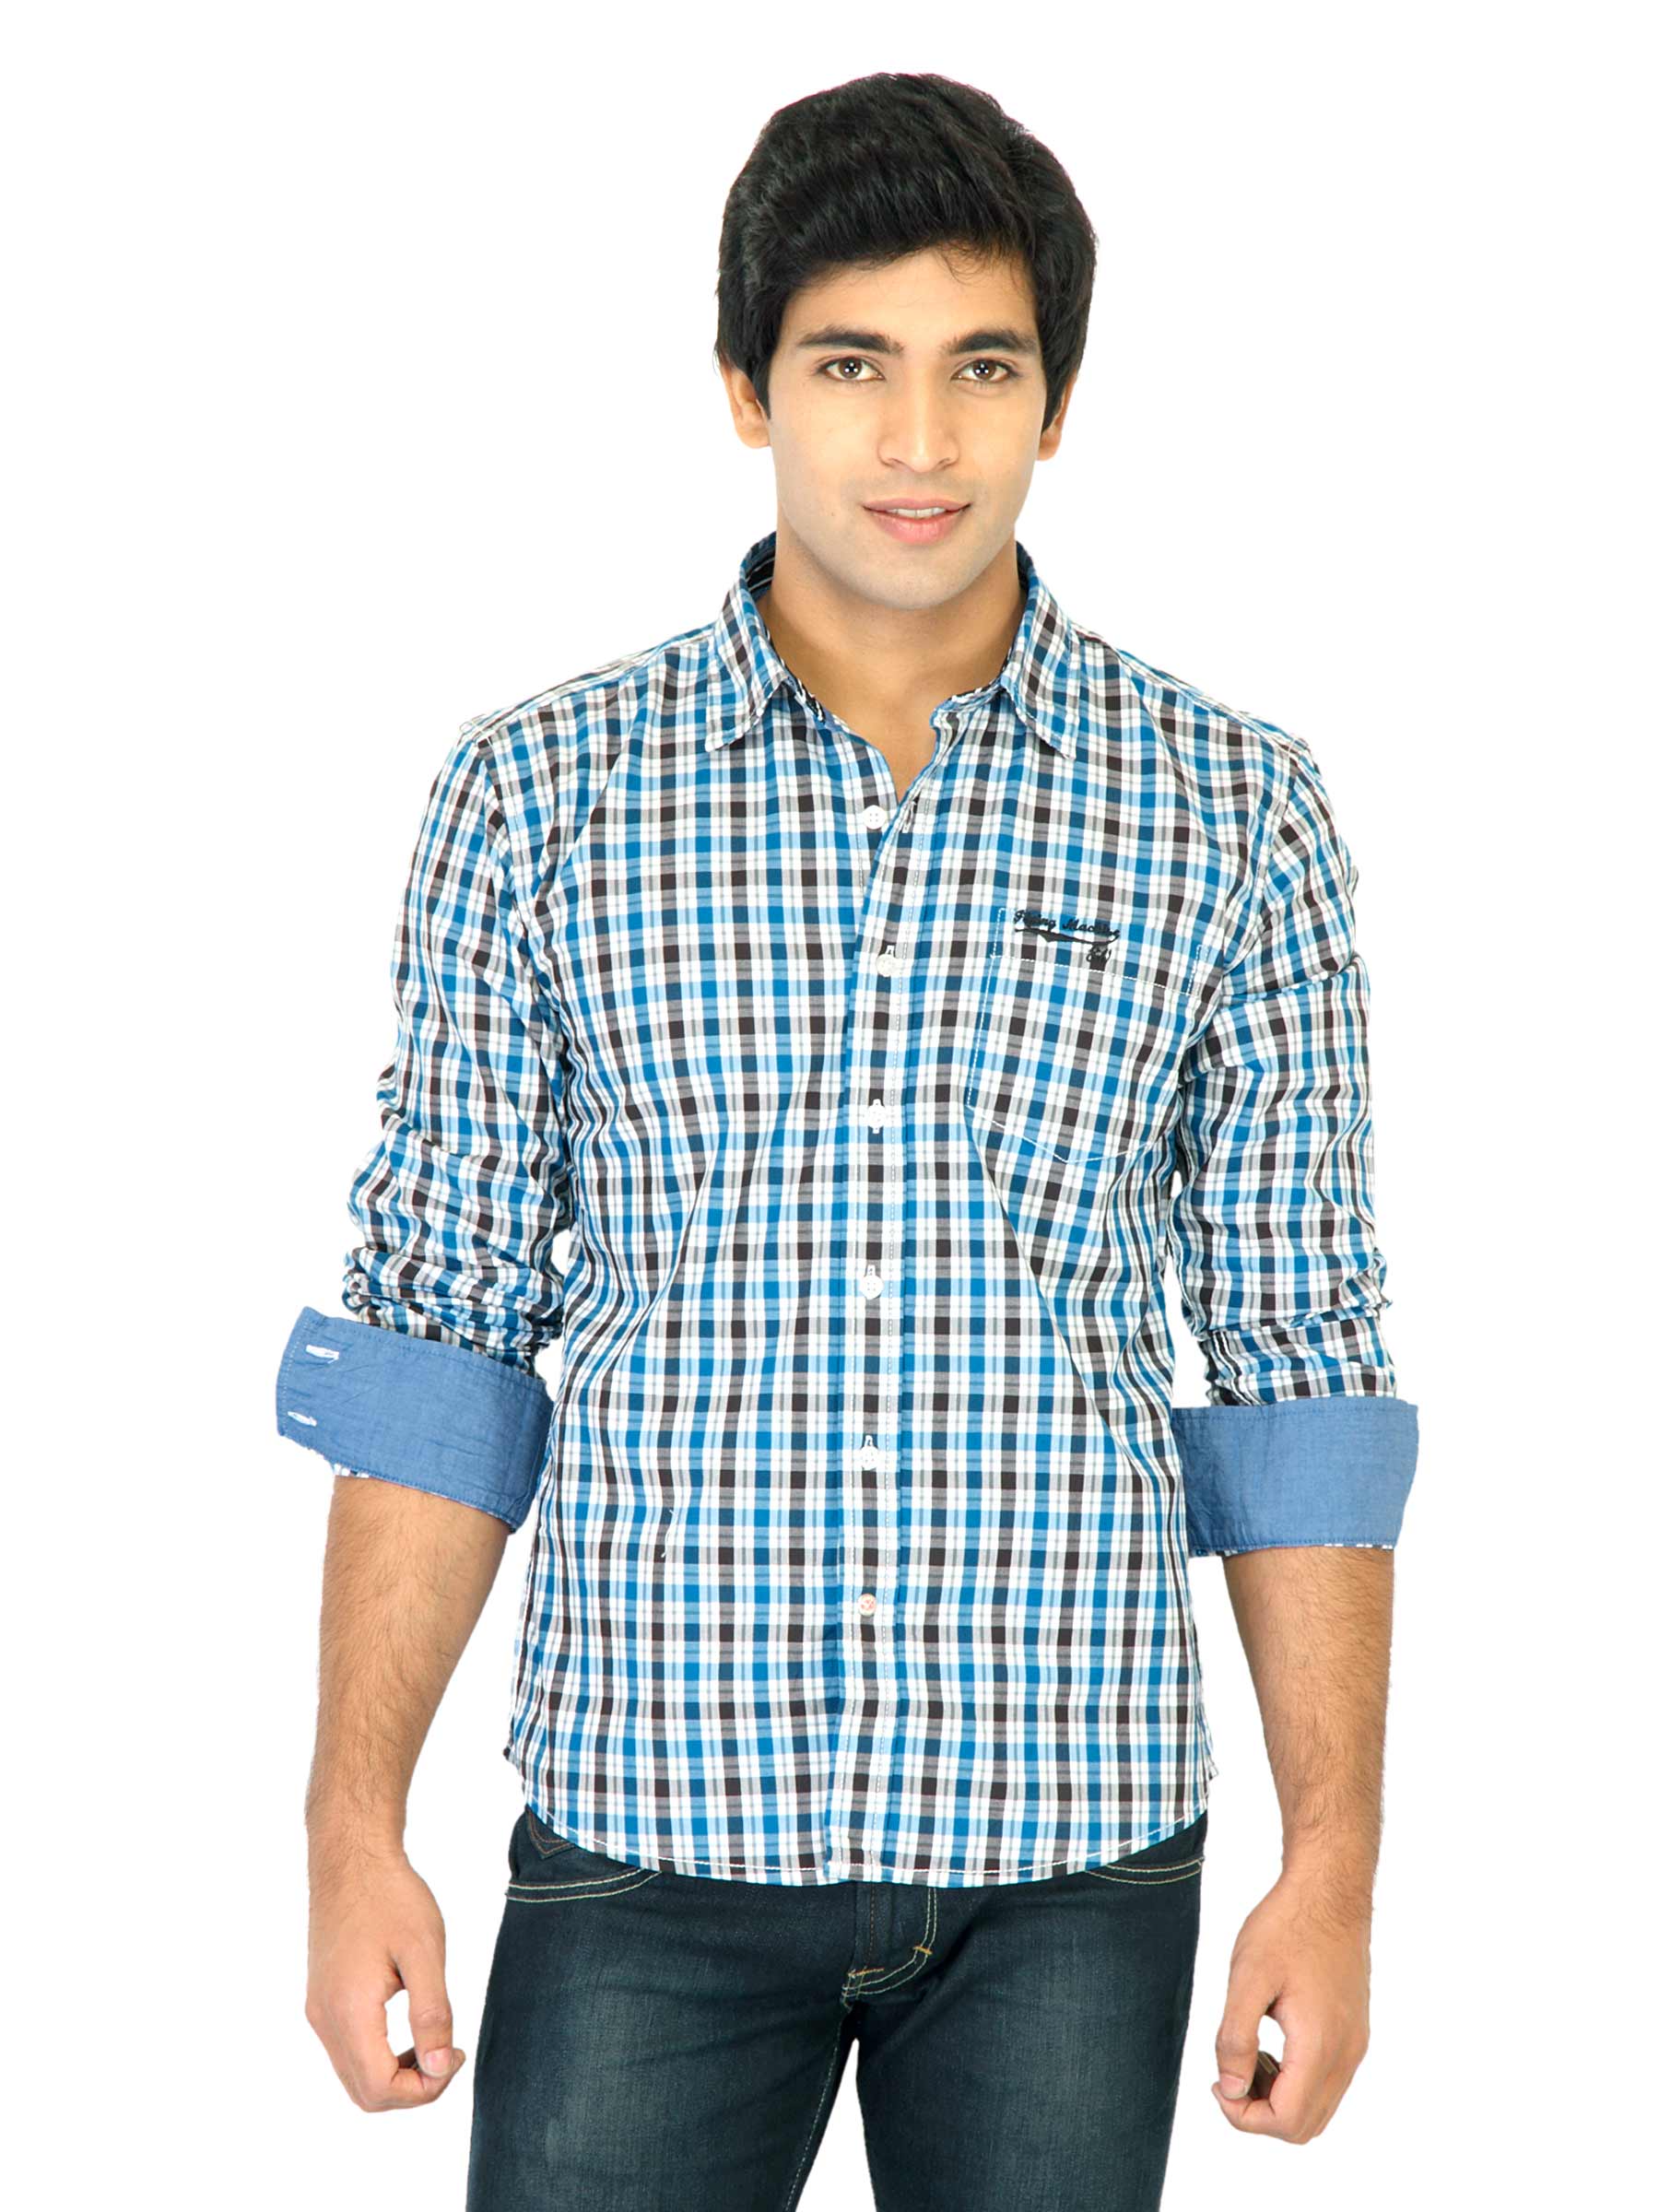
Flying Machine Men Check Blue Shirts
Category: Apparel / Topwear / Shirts
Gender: Men
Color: Blue
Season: Winter 2016
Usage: Casual